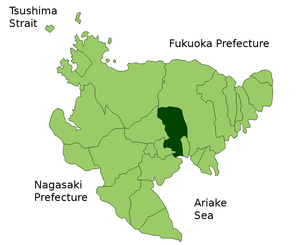
Le domaine d'Ogi est un domaine féodal tozama japonais de l'époque d'Edo situé dans la province de Hizen, Kyūshū. Son territoire couvre à peu près l'équivalent des surfaces du district moderne d'Ogi et des parties des districts de Saga et Matsuura dans la préfecture de Saga.